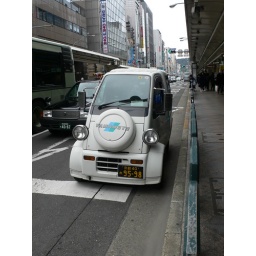
a small car in a narrow street in Kyoto